Charlie and the Chocolate Factory

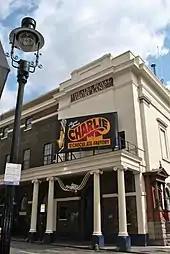
"Charlie and the Chocolate Factory" musical playing at Drury Lane in the West End in 2013

Warner Bros. and the Dahl estate reached an agreement in 1998 to produce another film version of "Charlie and the Chocolate Factory", with the Dahl family receiving total artistic control. The project languished in development hell until Tim Burton signed on to direct in 2003. The film, titled "Charlie and the Chocolate Factory", starred Johnny Depp as Willy Wonka. It was released in 2005 to positive reviews and massive box office returns, becoming the eighth-highest-grossing film of the year.